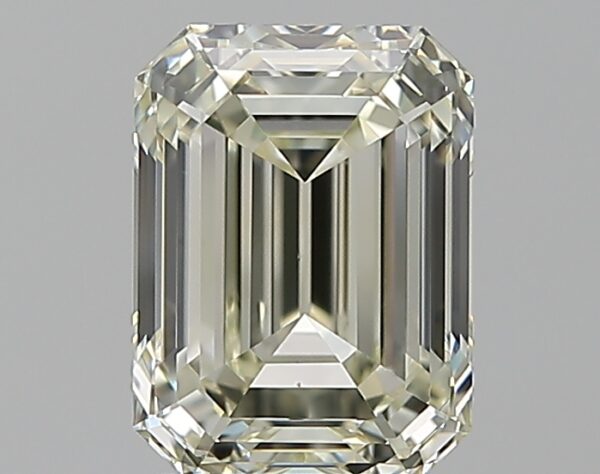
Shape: emerald
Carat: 2
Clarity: VS1
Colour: N
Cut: EX
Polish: EX
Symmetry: EX
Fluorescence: F
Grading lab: GIA
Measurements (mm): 8.09 x 5.98 x 4.11